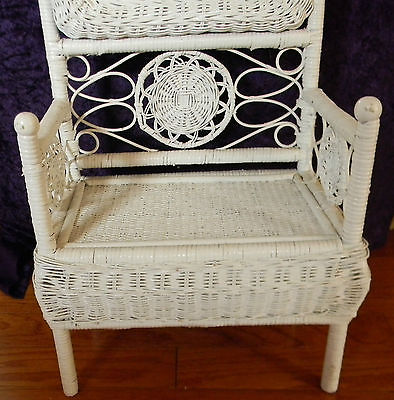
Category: chair